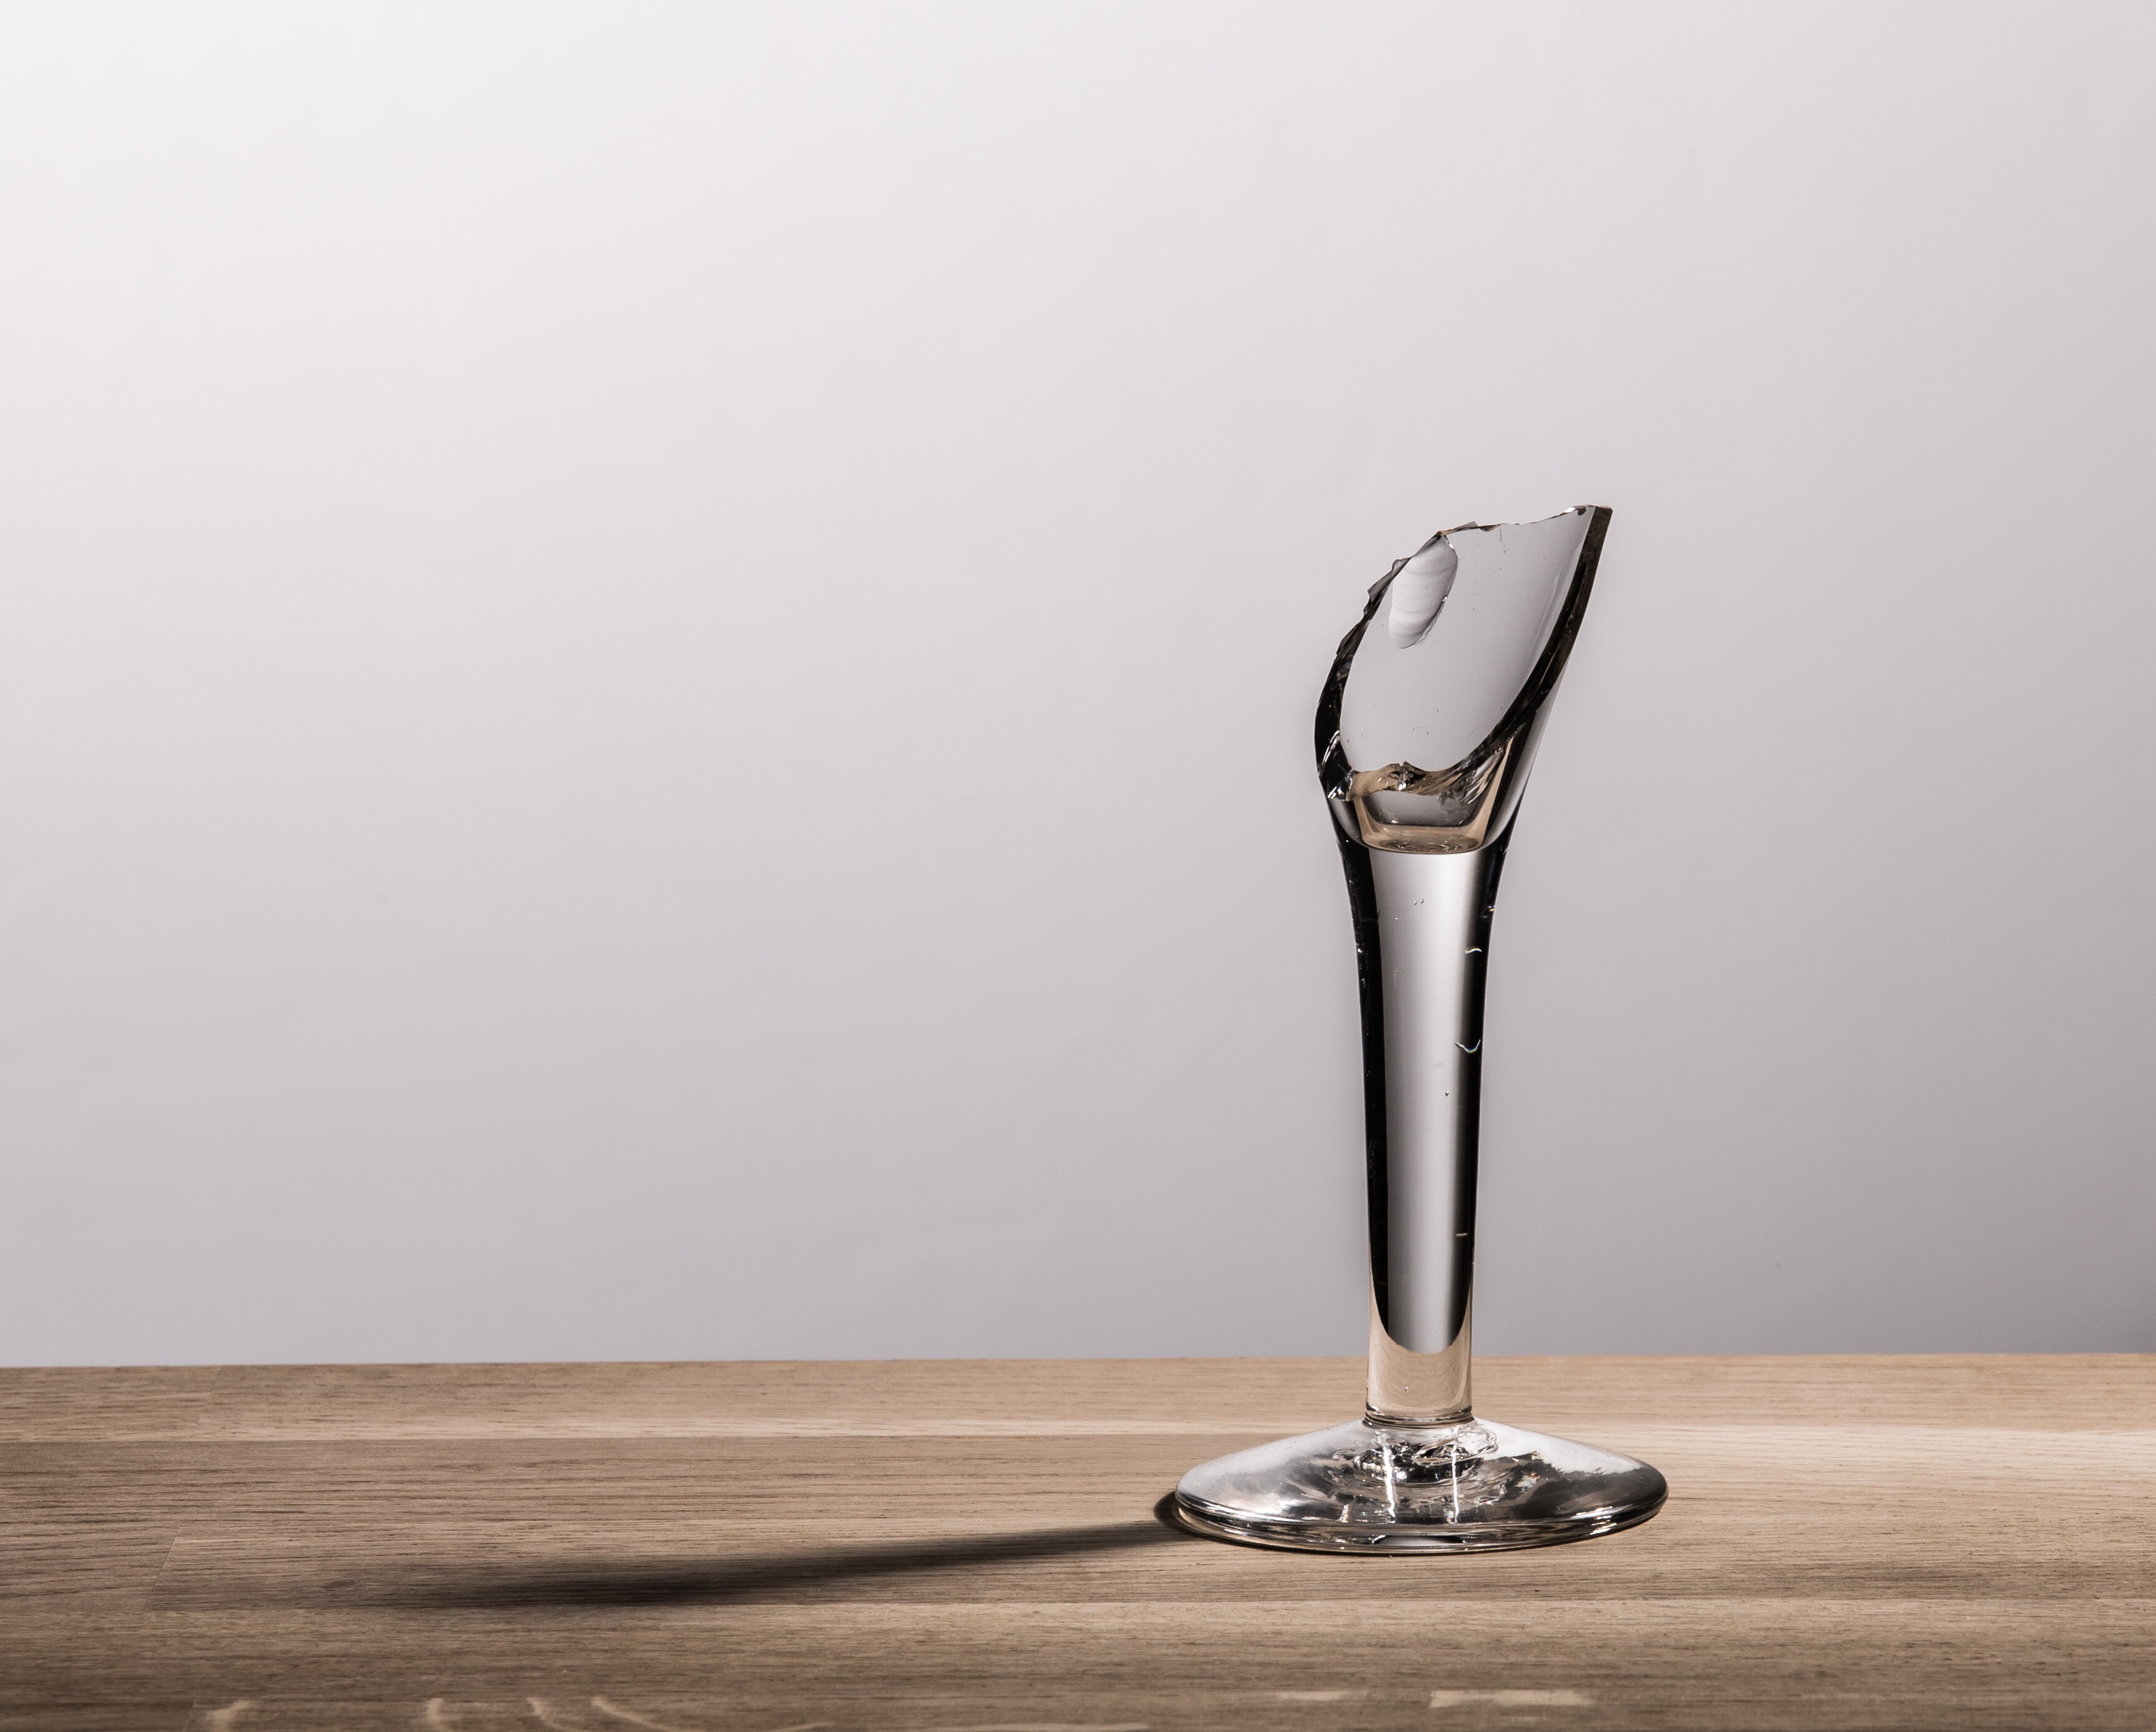
table, sharp, wood, white, glass, reed, vase, broken, lamp, furniture, lighting, material, shot